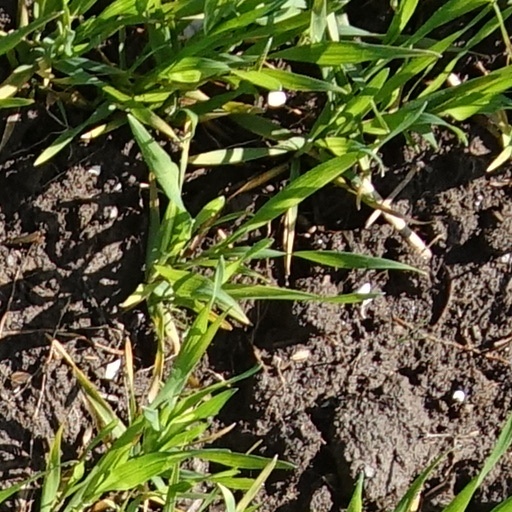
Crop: wheat